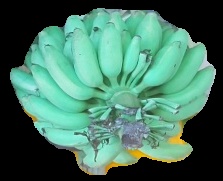
Variety: elakki-bale
Grade: grade2